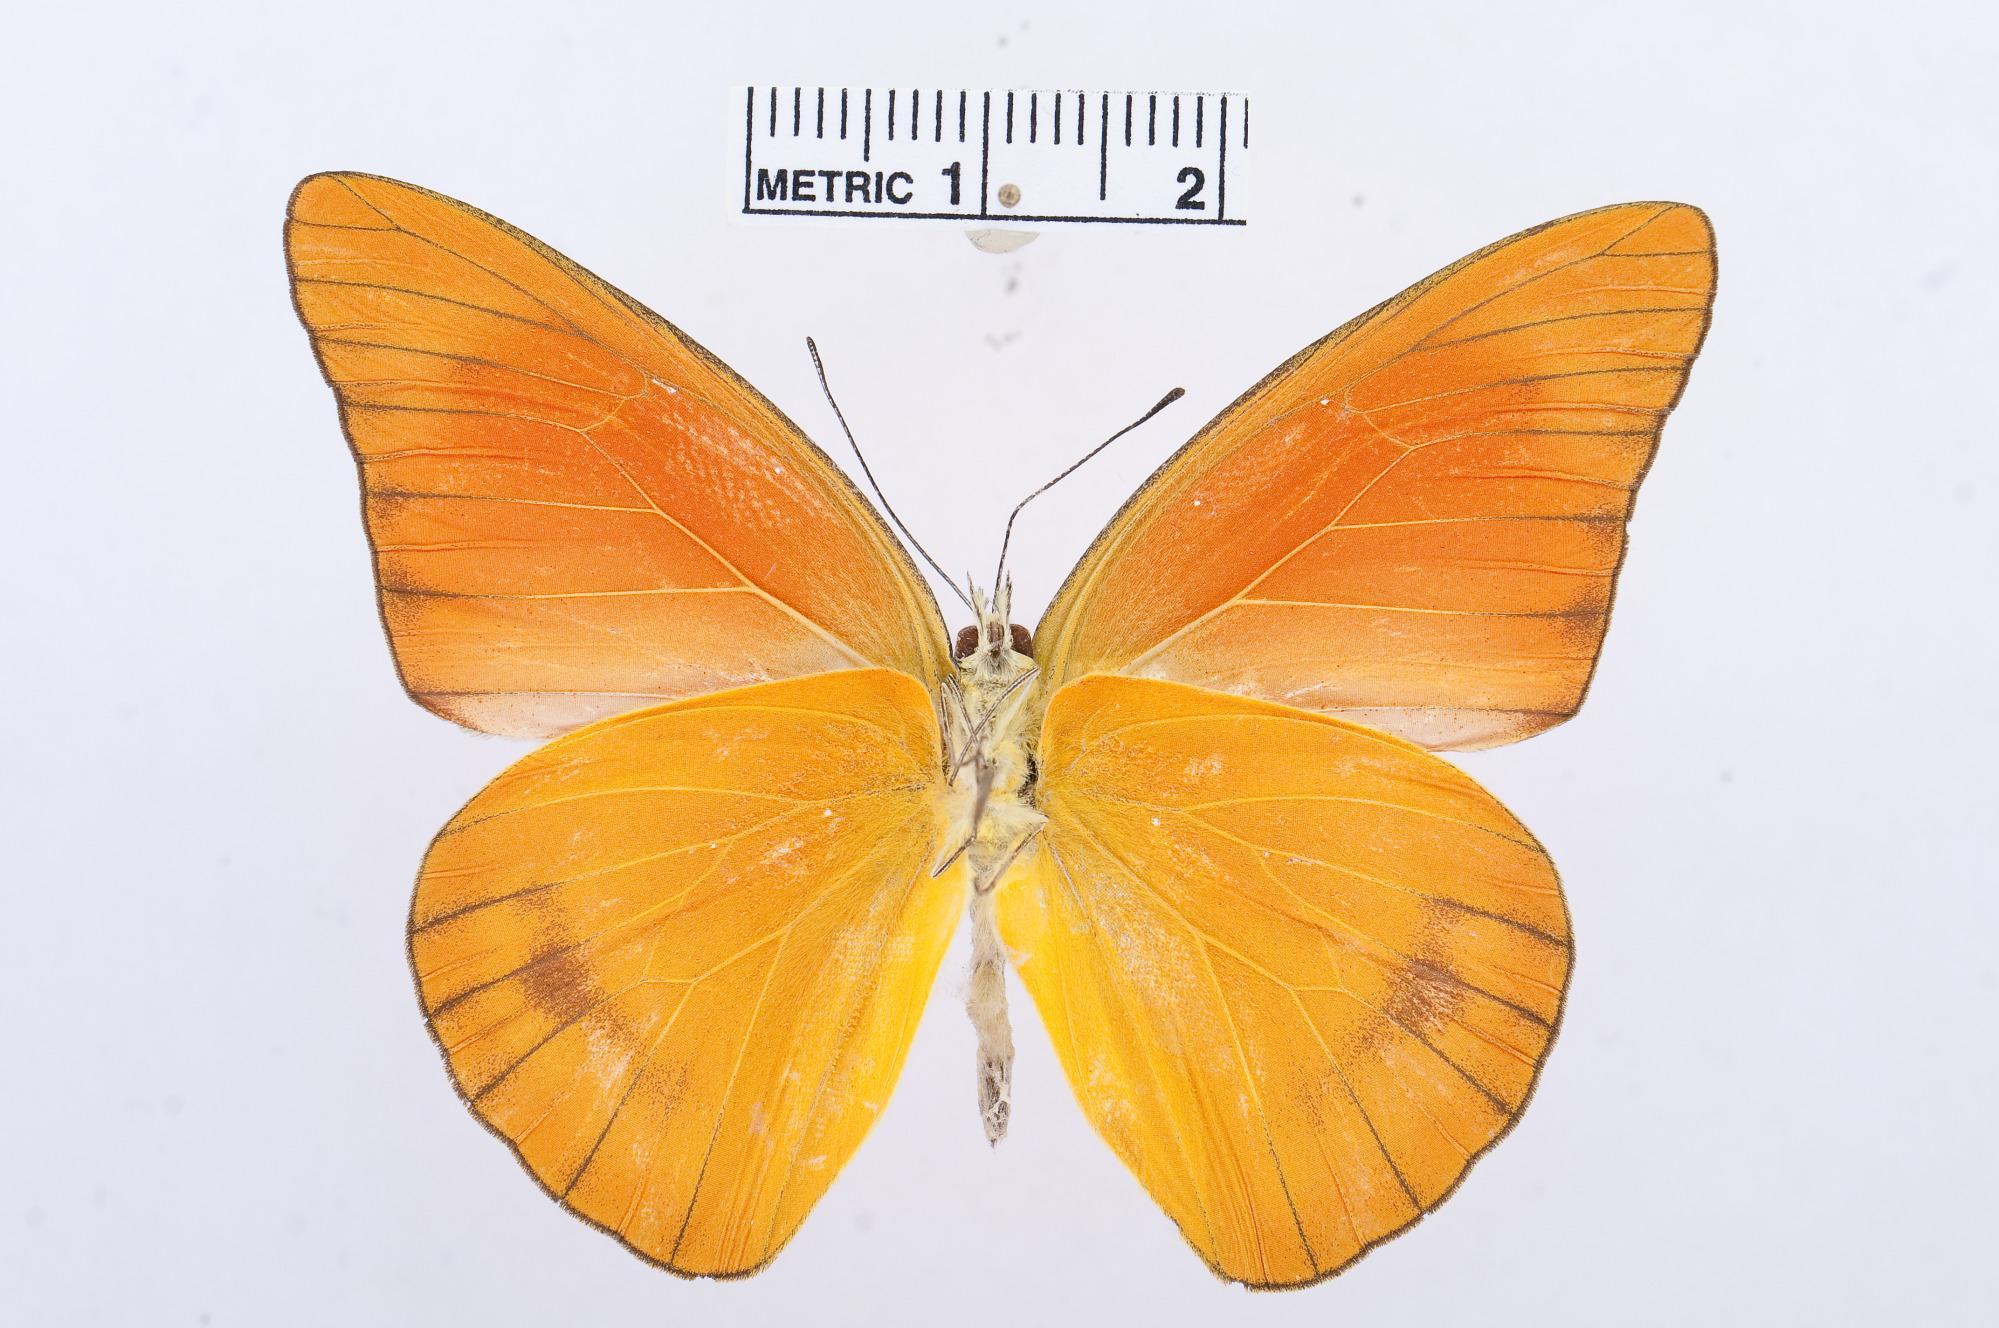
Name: Appias nero
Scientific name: Appias nero
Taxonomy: Animalia, Arthropoda, Hexapoda, Insecta, Lepidoptera, Pieridae, Pierinae